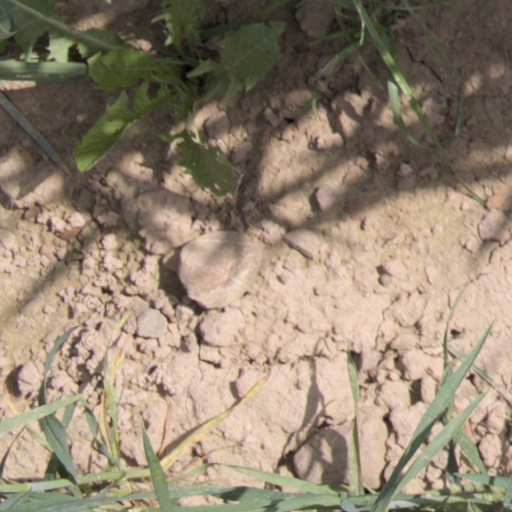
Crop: wheat